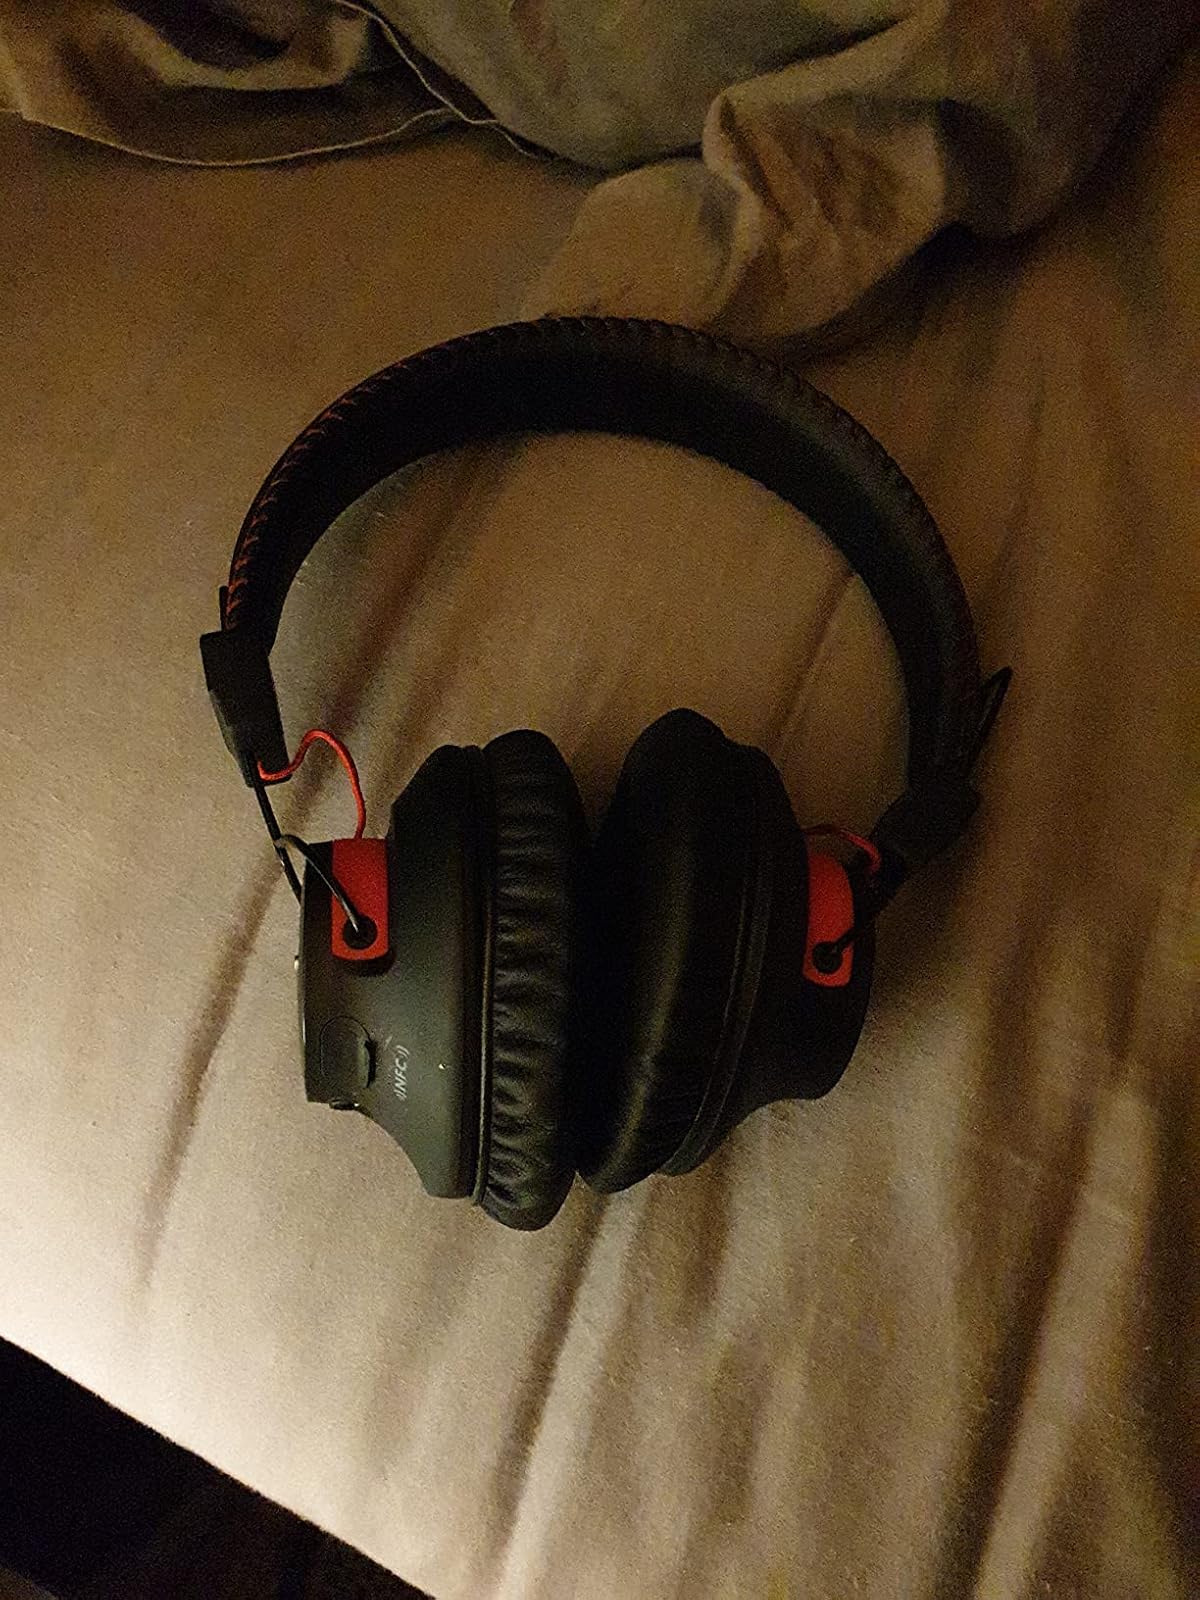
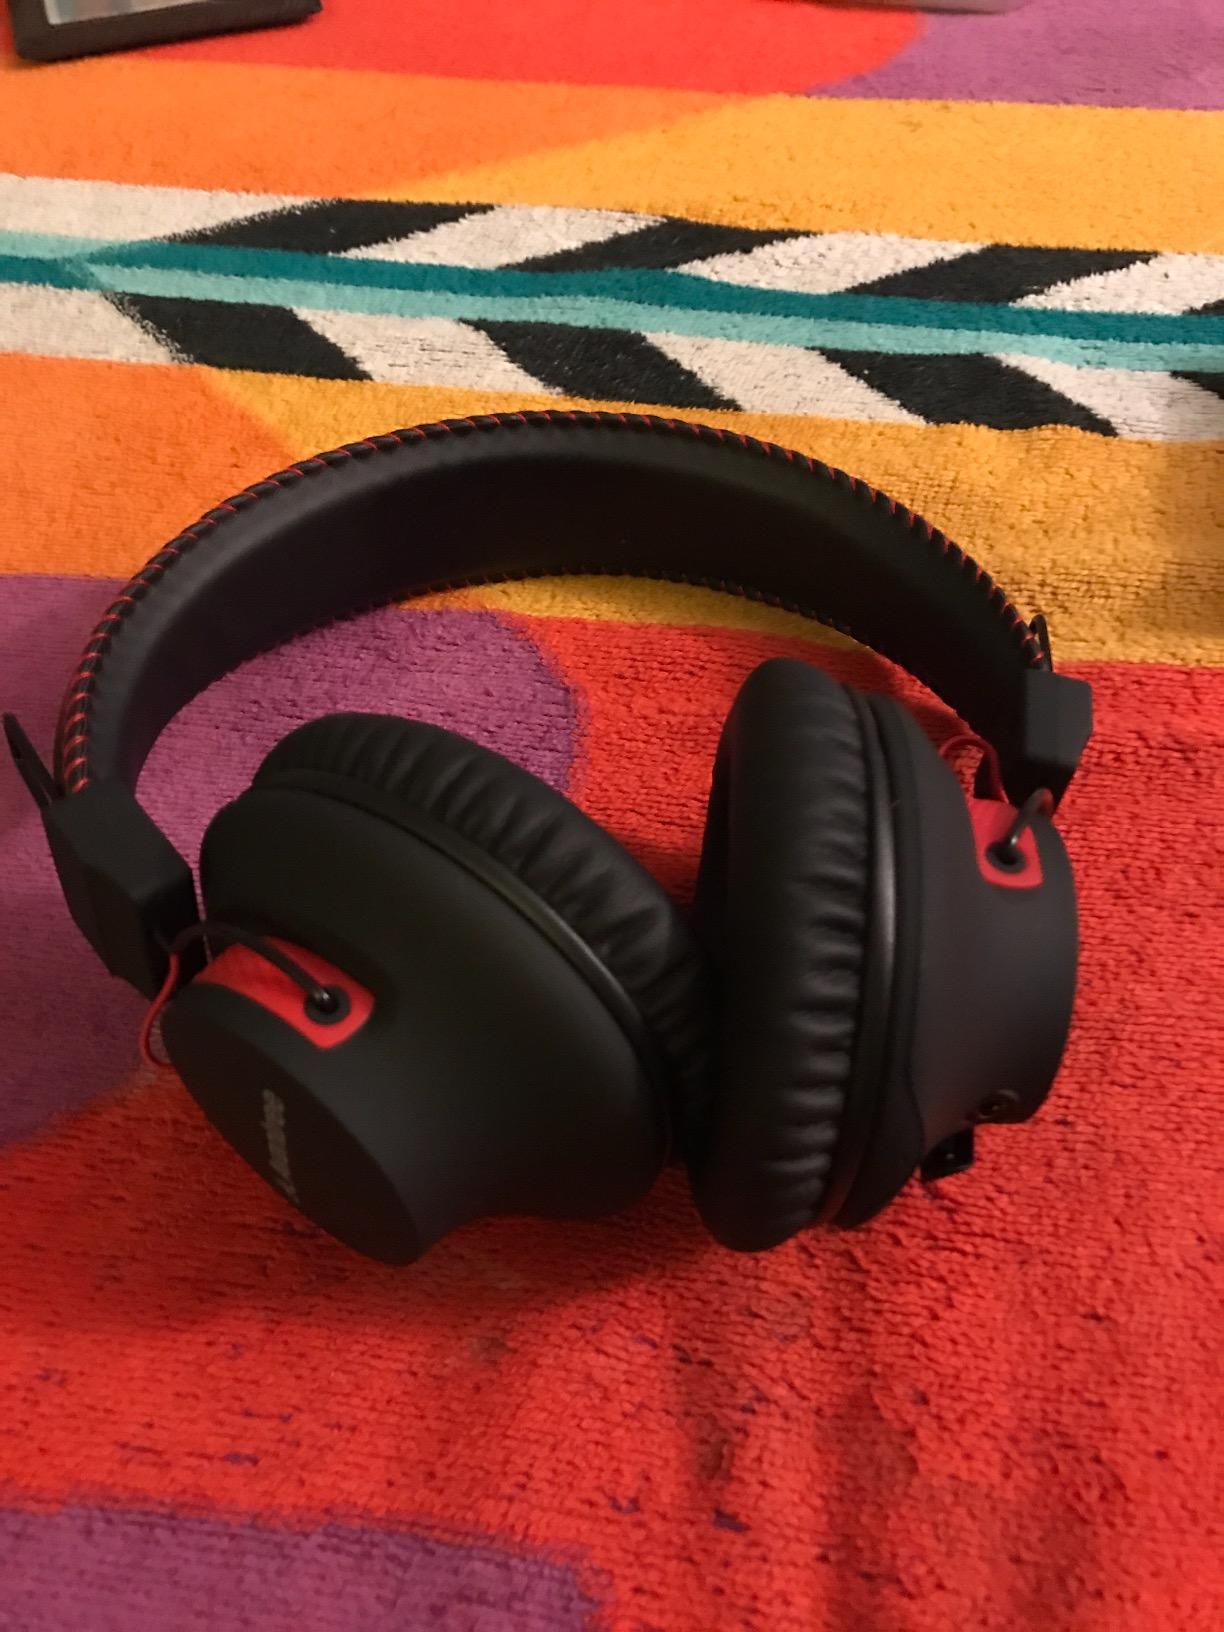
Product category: headphones
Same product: yes